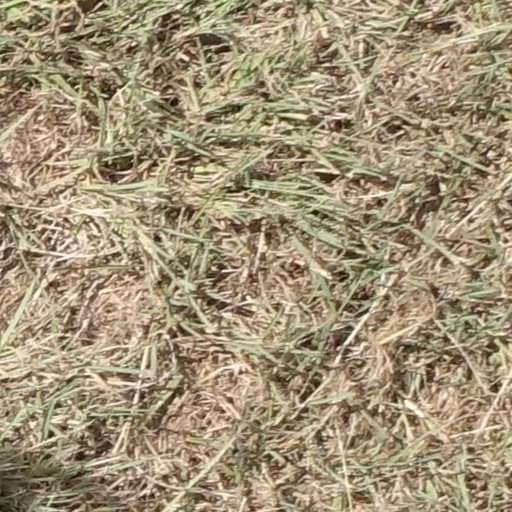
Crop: sorghum